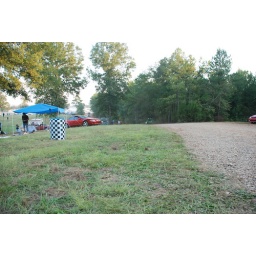
This dusty road had us all covered in Alabama red dirt....army boots next time!